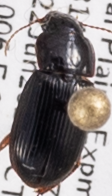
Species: Harpalus desertus
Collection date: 2022-06-22
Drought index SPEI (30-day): -0.998
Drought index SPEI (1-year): -1.466
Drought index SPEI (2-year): -1.45